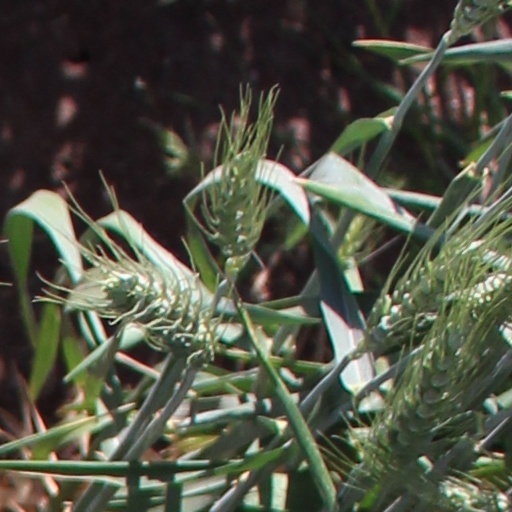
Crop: wheat